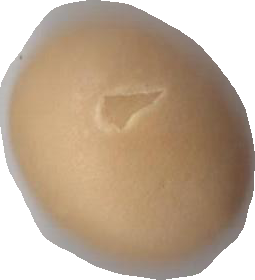
Variety: Grobogan